Architecture of Thailand

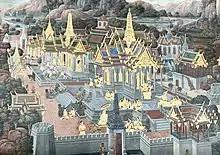
Murals in Wat Phra Kaew depicting a palace complex built in Thai architecture

The architecture of Thailand is a major part of the country's cultural legacy and reflects both the challenges of living in Thailand's sometimes extreme climate as well as, historically, the importance of architecture to the Thai people's sense of community and religious beliefs. Influenced by the architectural traditions of many of Thailand's cultures, it has also developed significant regional variation within its vernacular and religious buildings. Although Siam urged to identify themselves as a modernized state, Western culture and influence was undesirable and inevitable. In an attempt to become distinguished, Thailand's ruling elite gravitated toward selective Modernization to avoid the undesired Western influence.